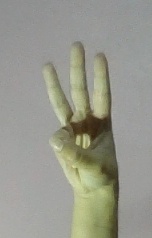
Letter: thaa